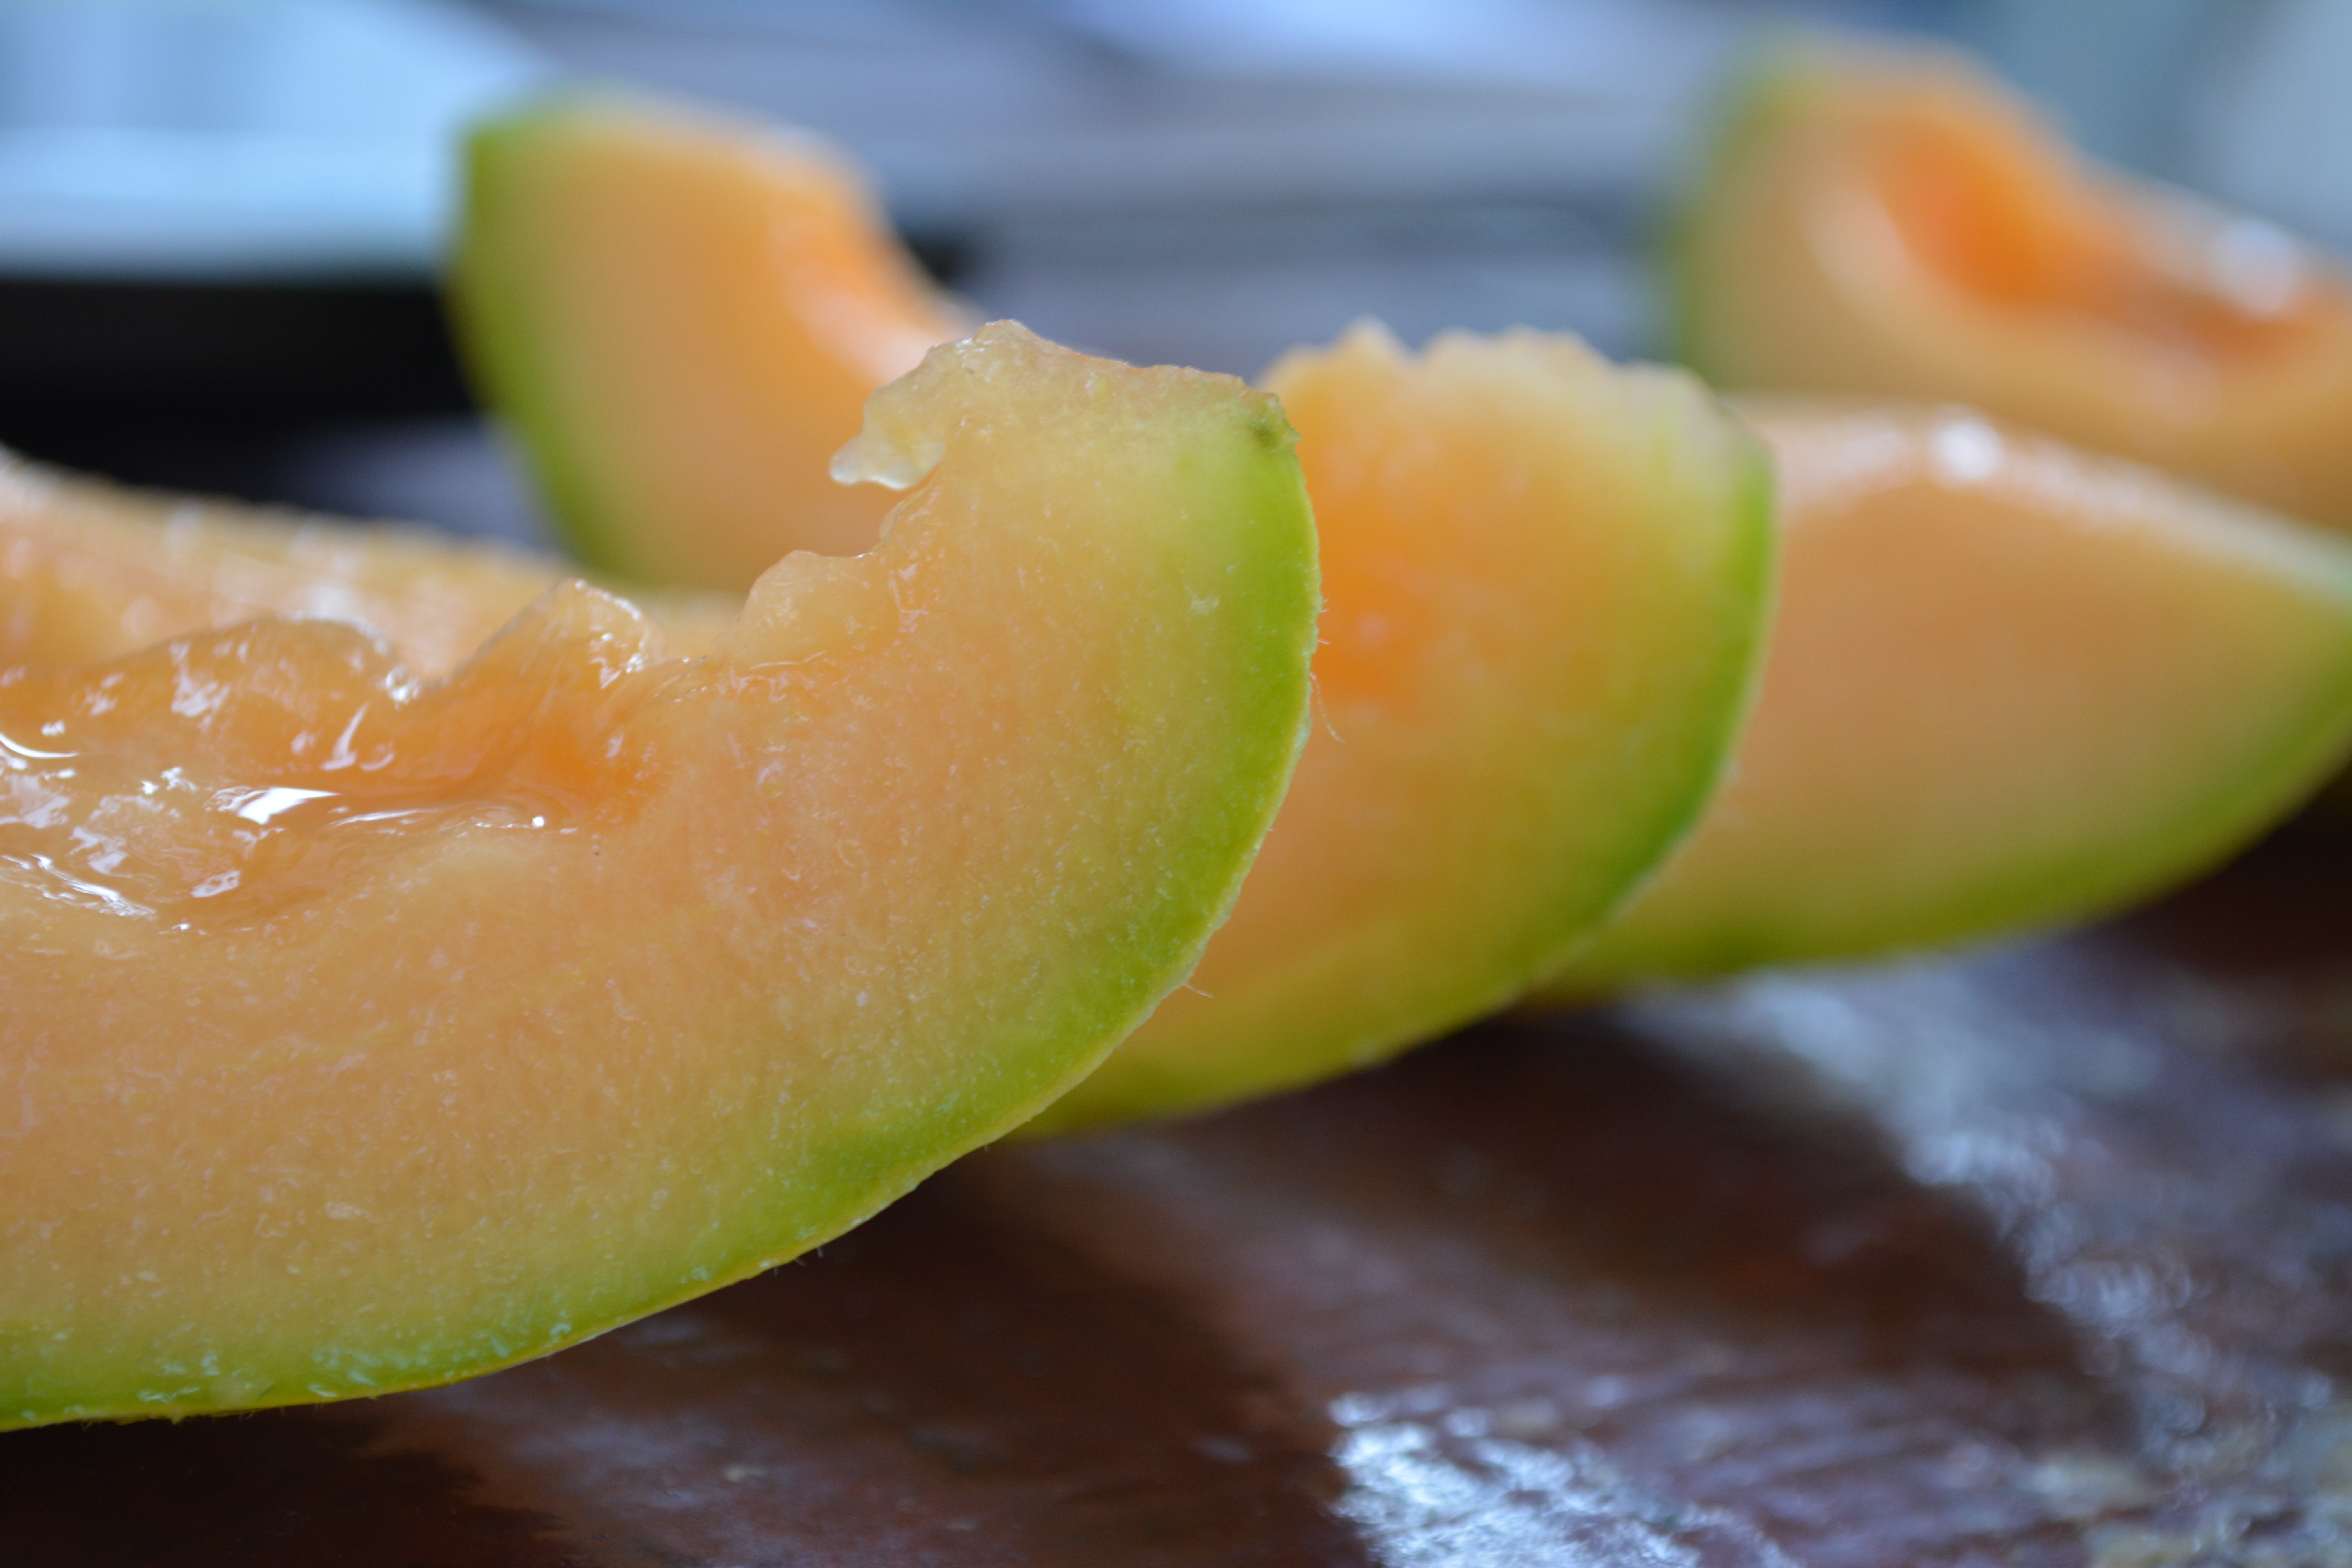
plant, fruit, food, produce, yellow, citrus, melon, flowering plant, land plant, cucumber gourd and melon family, melon into pieces